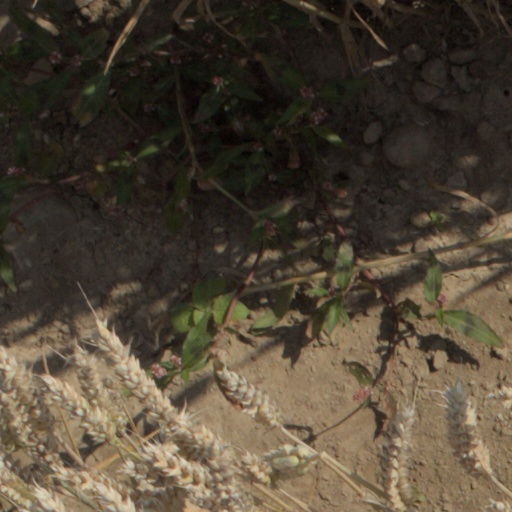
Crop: wheat